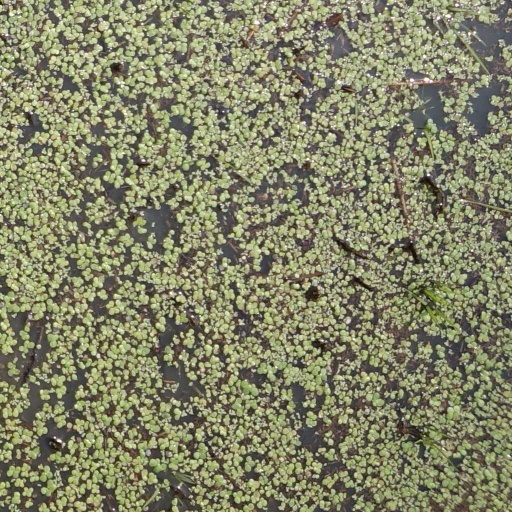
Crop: rice